London Underground 2009 Stock

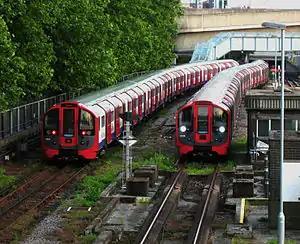
2009 Tube Stock trains at the Northumberland Park Depot

The trains are wider than the 1967 Stock to take advantage of the Victoria line's loading gauge, which is slightly larger than those of other deep-level tube lines. This, however, prevents them from leaving the Victoria line, except by road. The trains were the longest deep-level tube trains on the system when introduced, at , longer than the 1967 Stock.